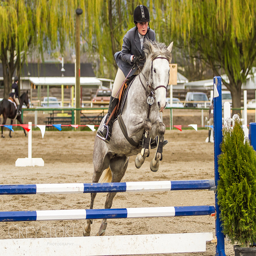
A rider on a horse is jumping over a hurdle.
Equestrian rider on gray horse jumping fence during competition.
A person on a horse jumping over some poles.
a person on a horse jumps over an obstacle
A girl is riding a horse jumping over a barrier.